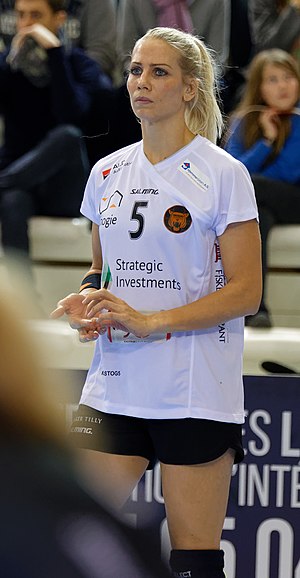
Louise Svalastog Spellerberg
Svalastog i 2018
Louise Ambjörg Svalastog Spellerberg er en kvindelig dansk håndboldspiller.